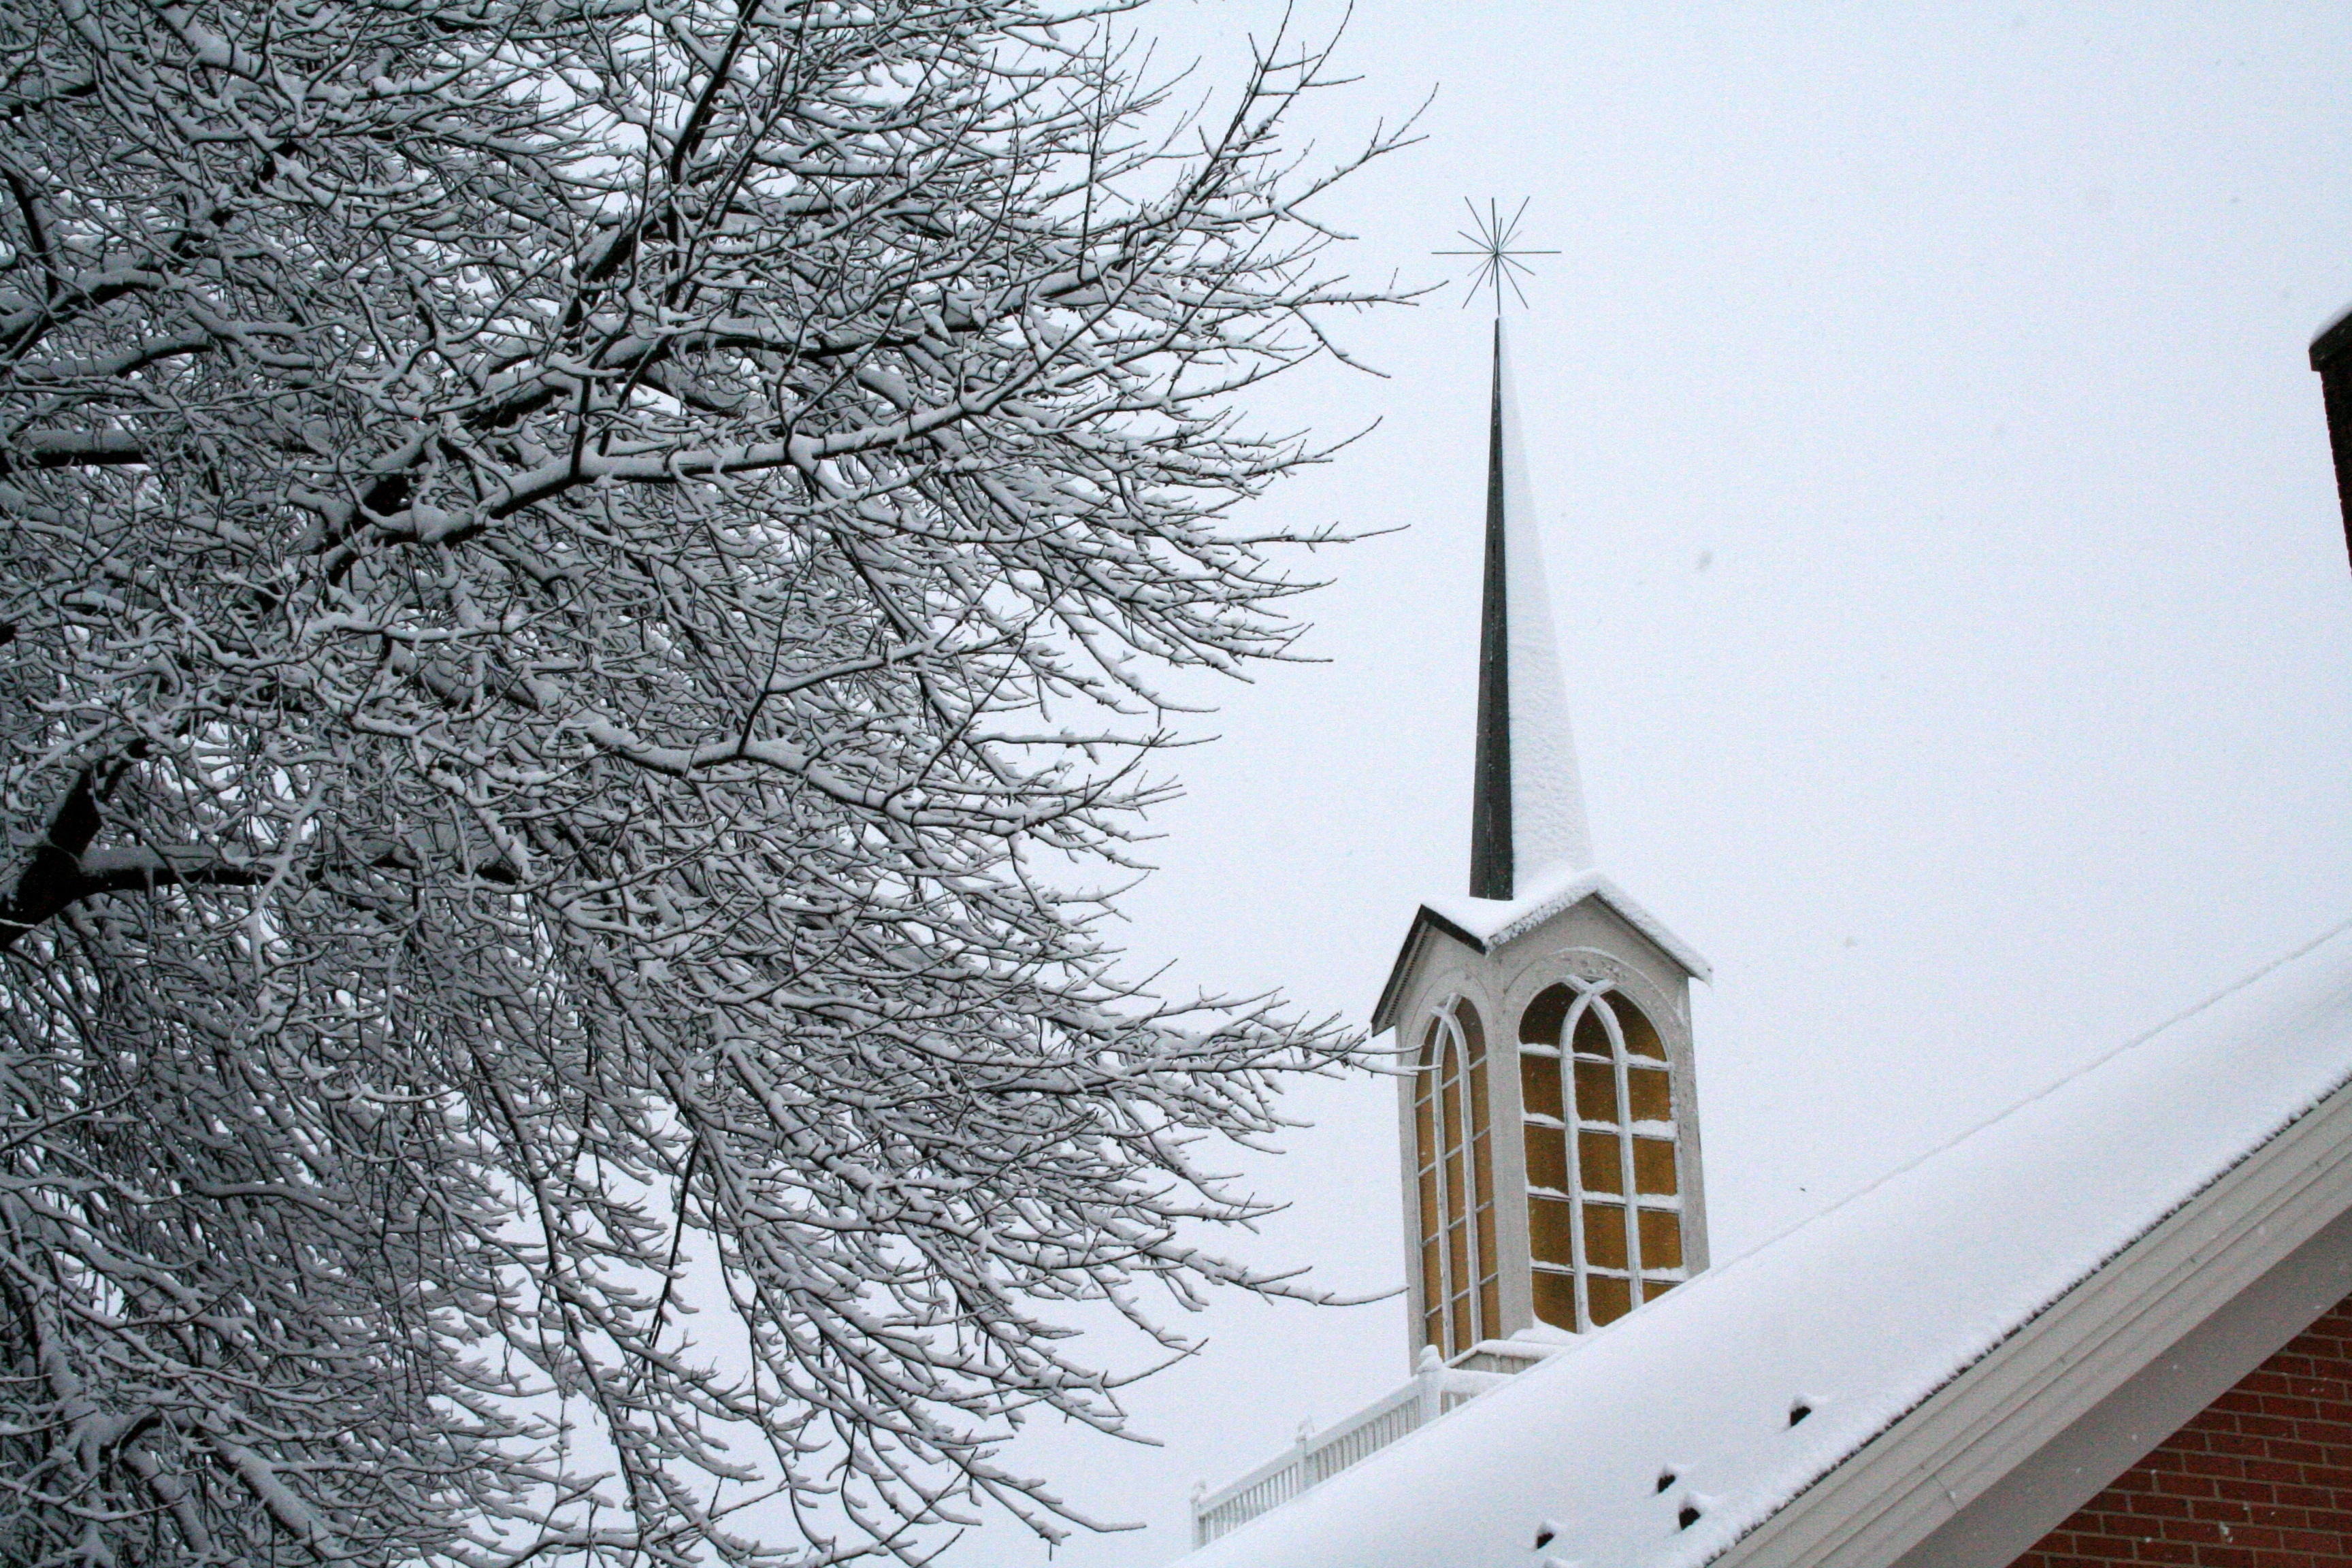
tree, branch, snow, winter, architecture, house, wind, roof, building, weather, religion, church, season, steeple, mennonite, park view mennonite church